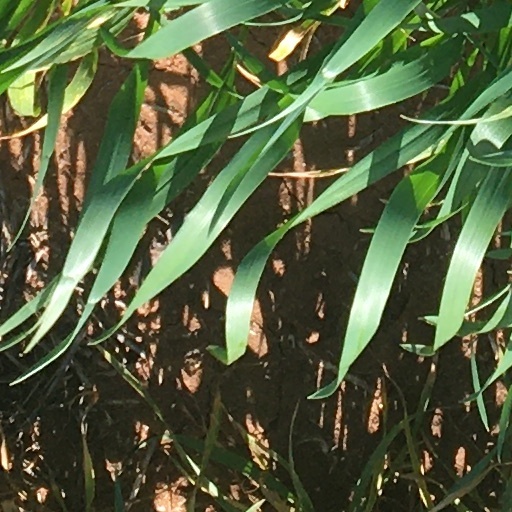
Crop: wheat